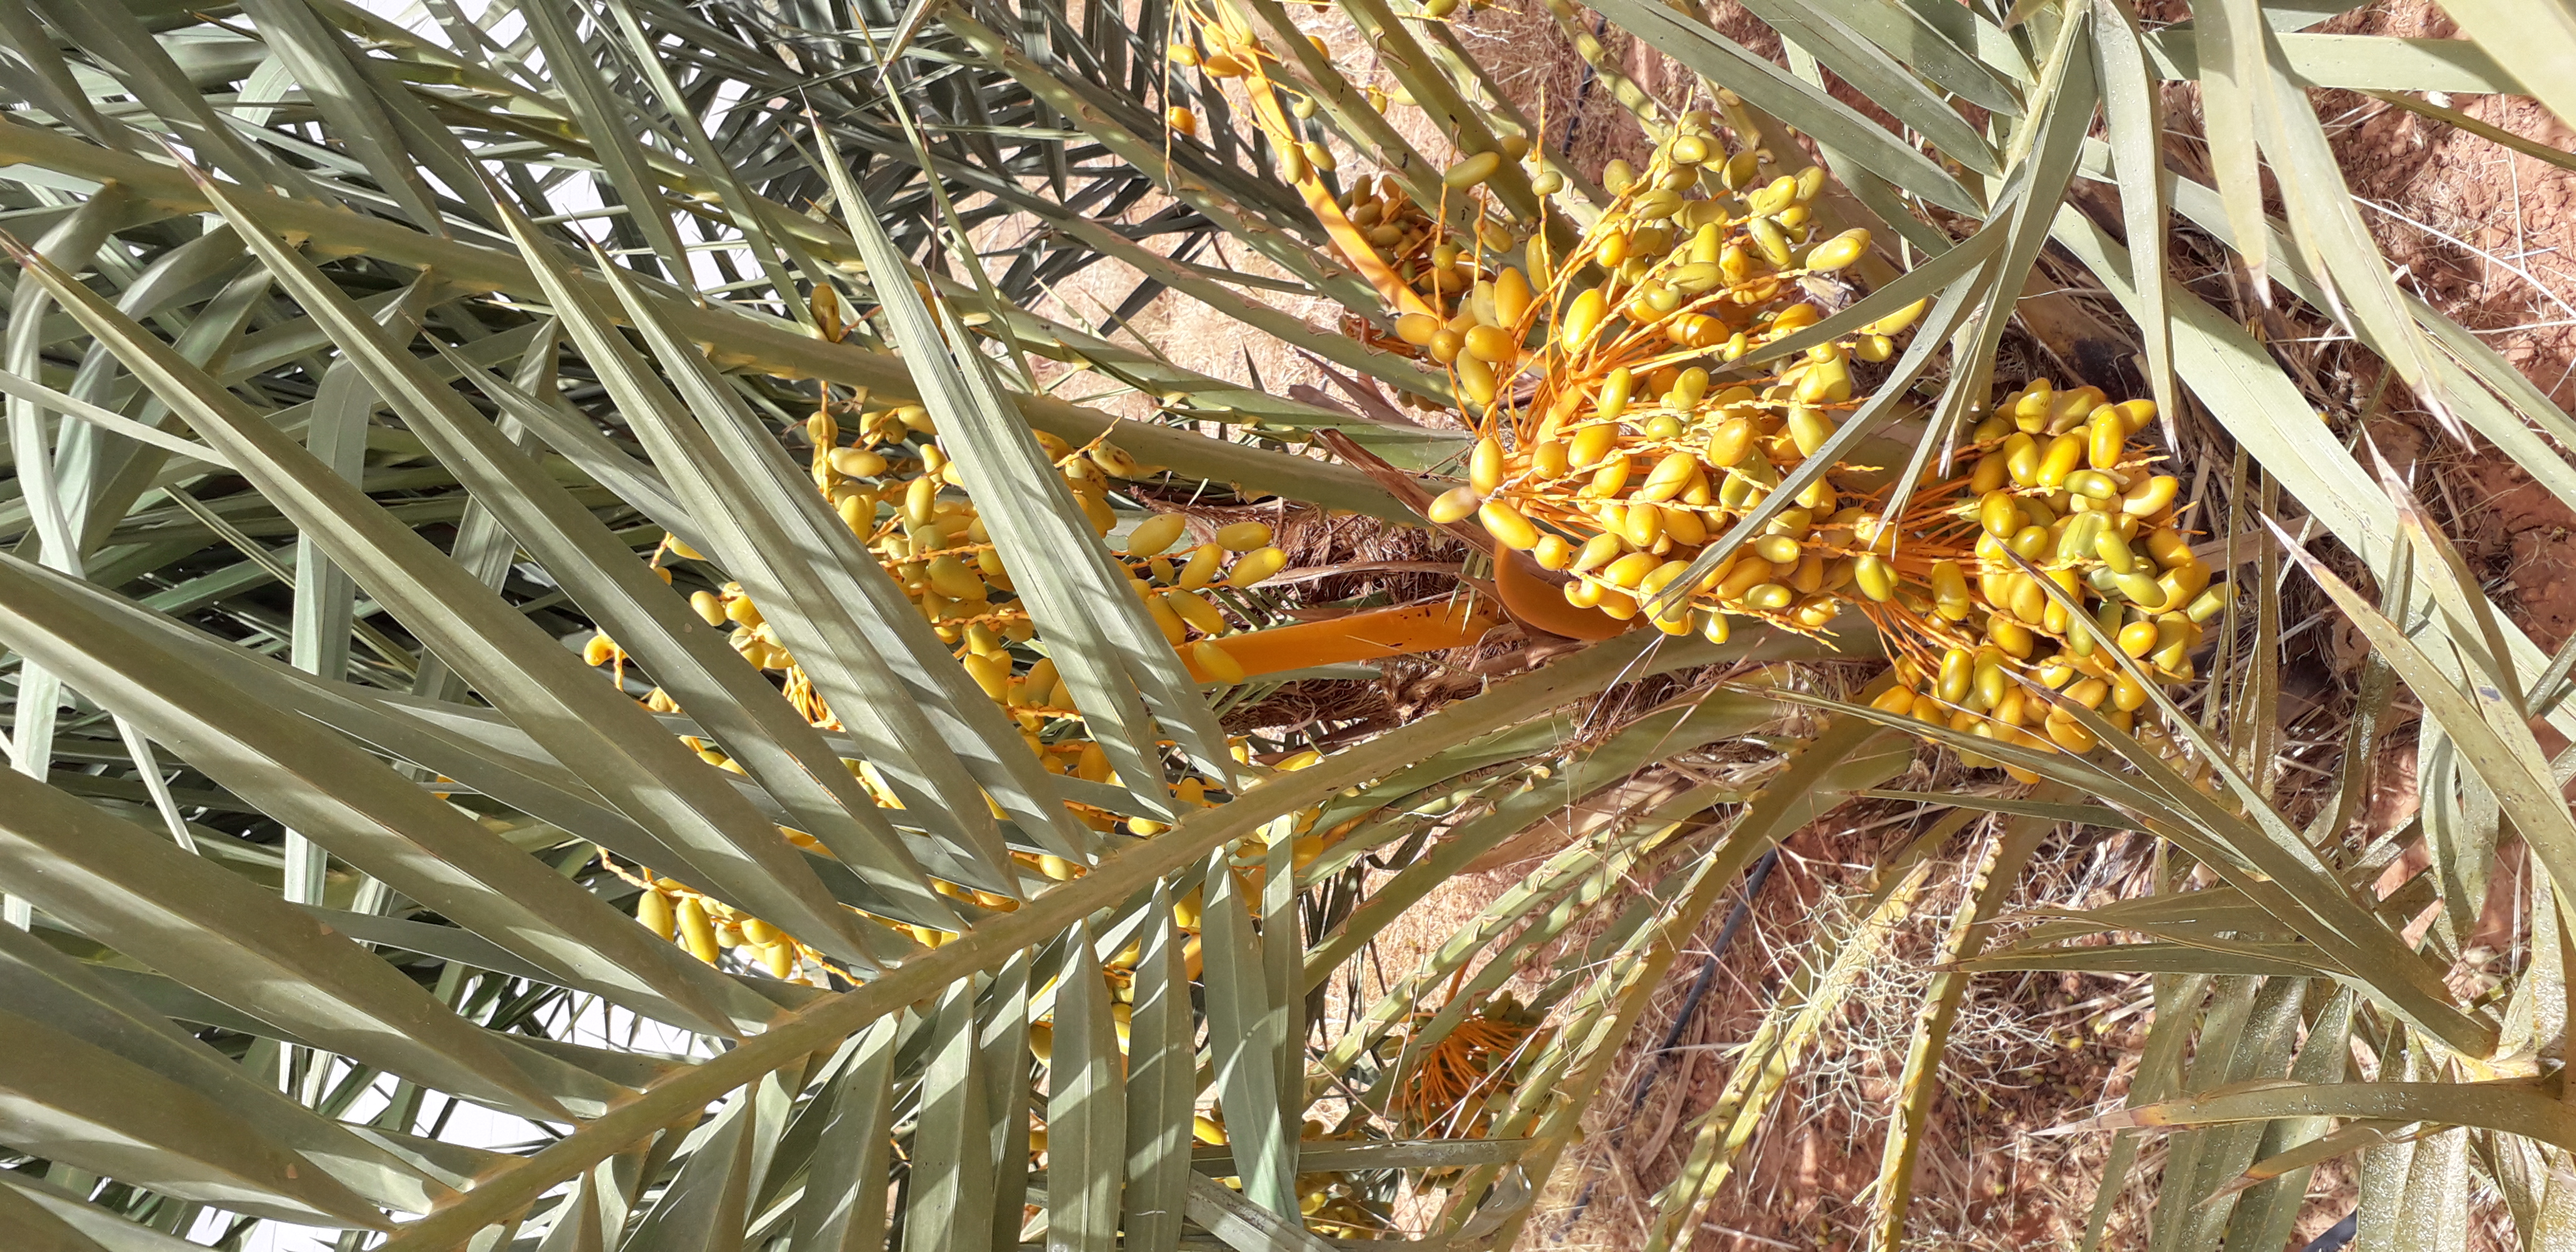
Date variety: kholt